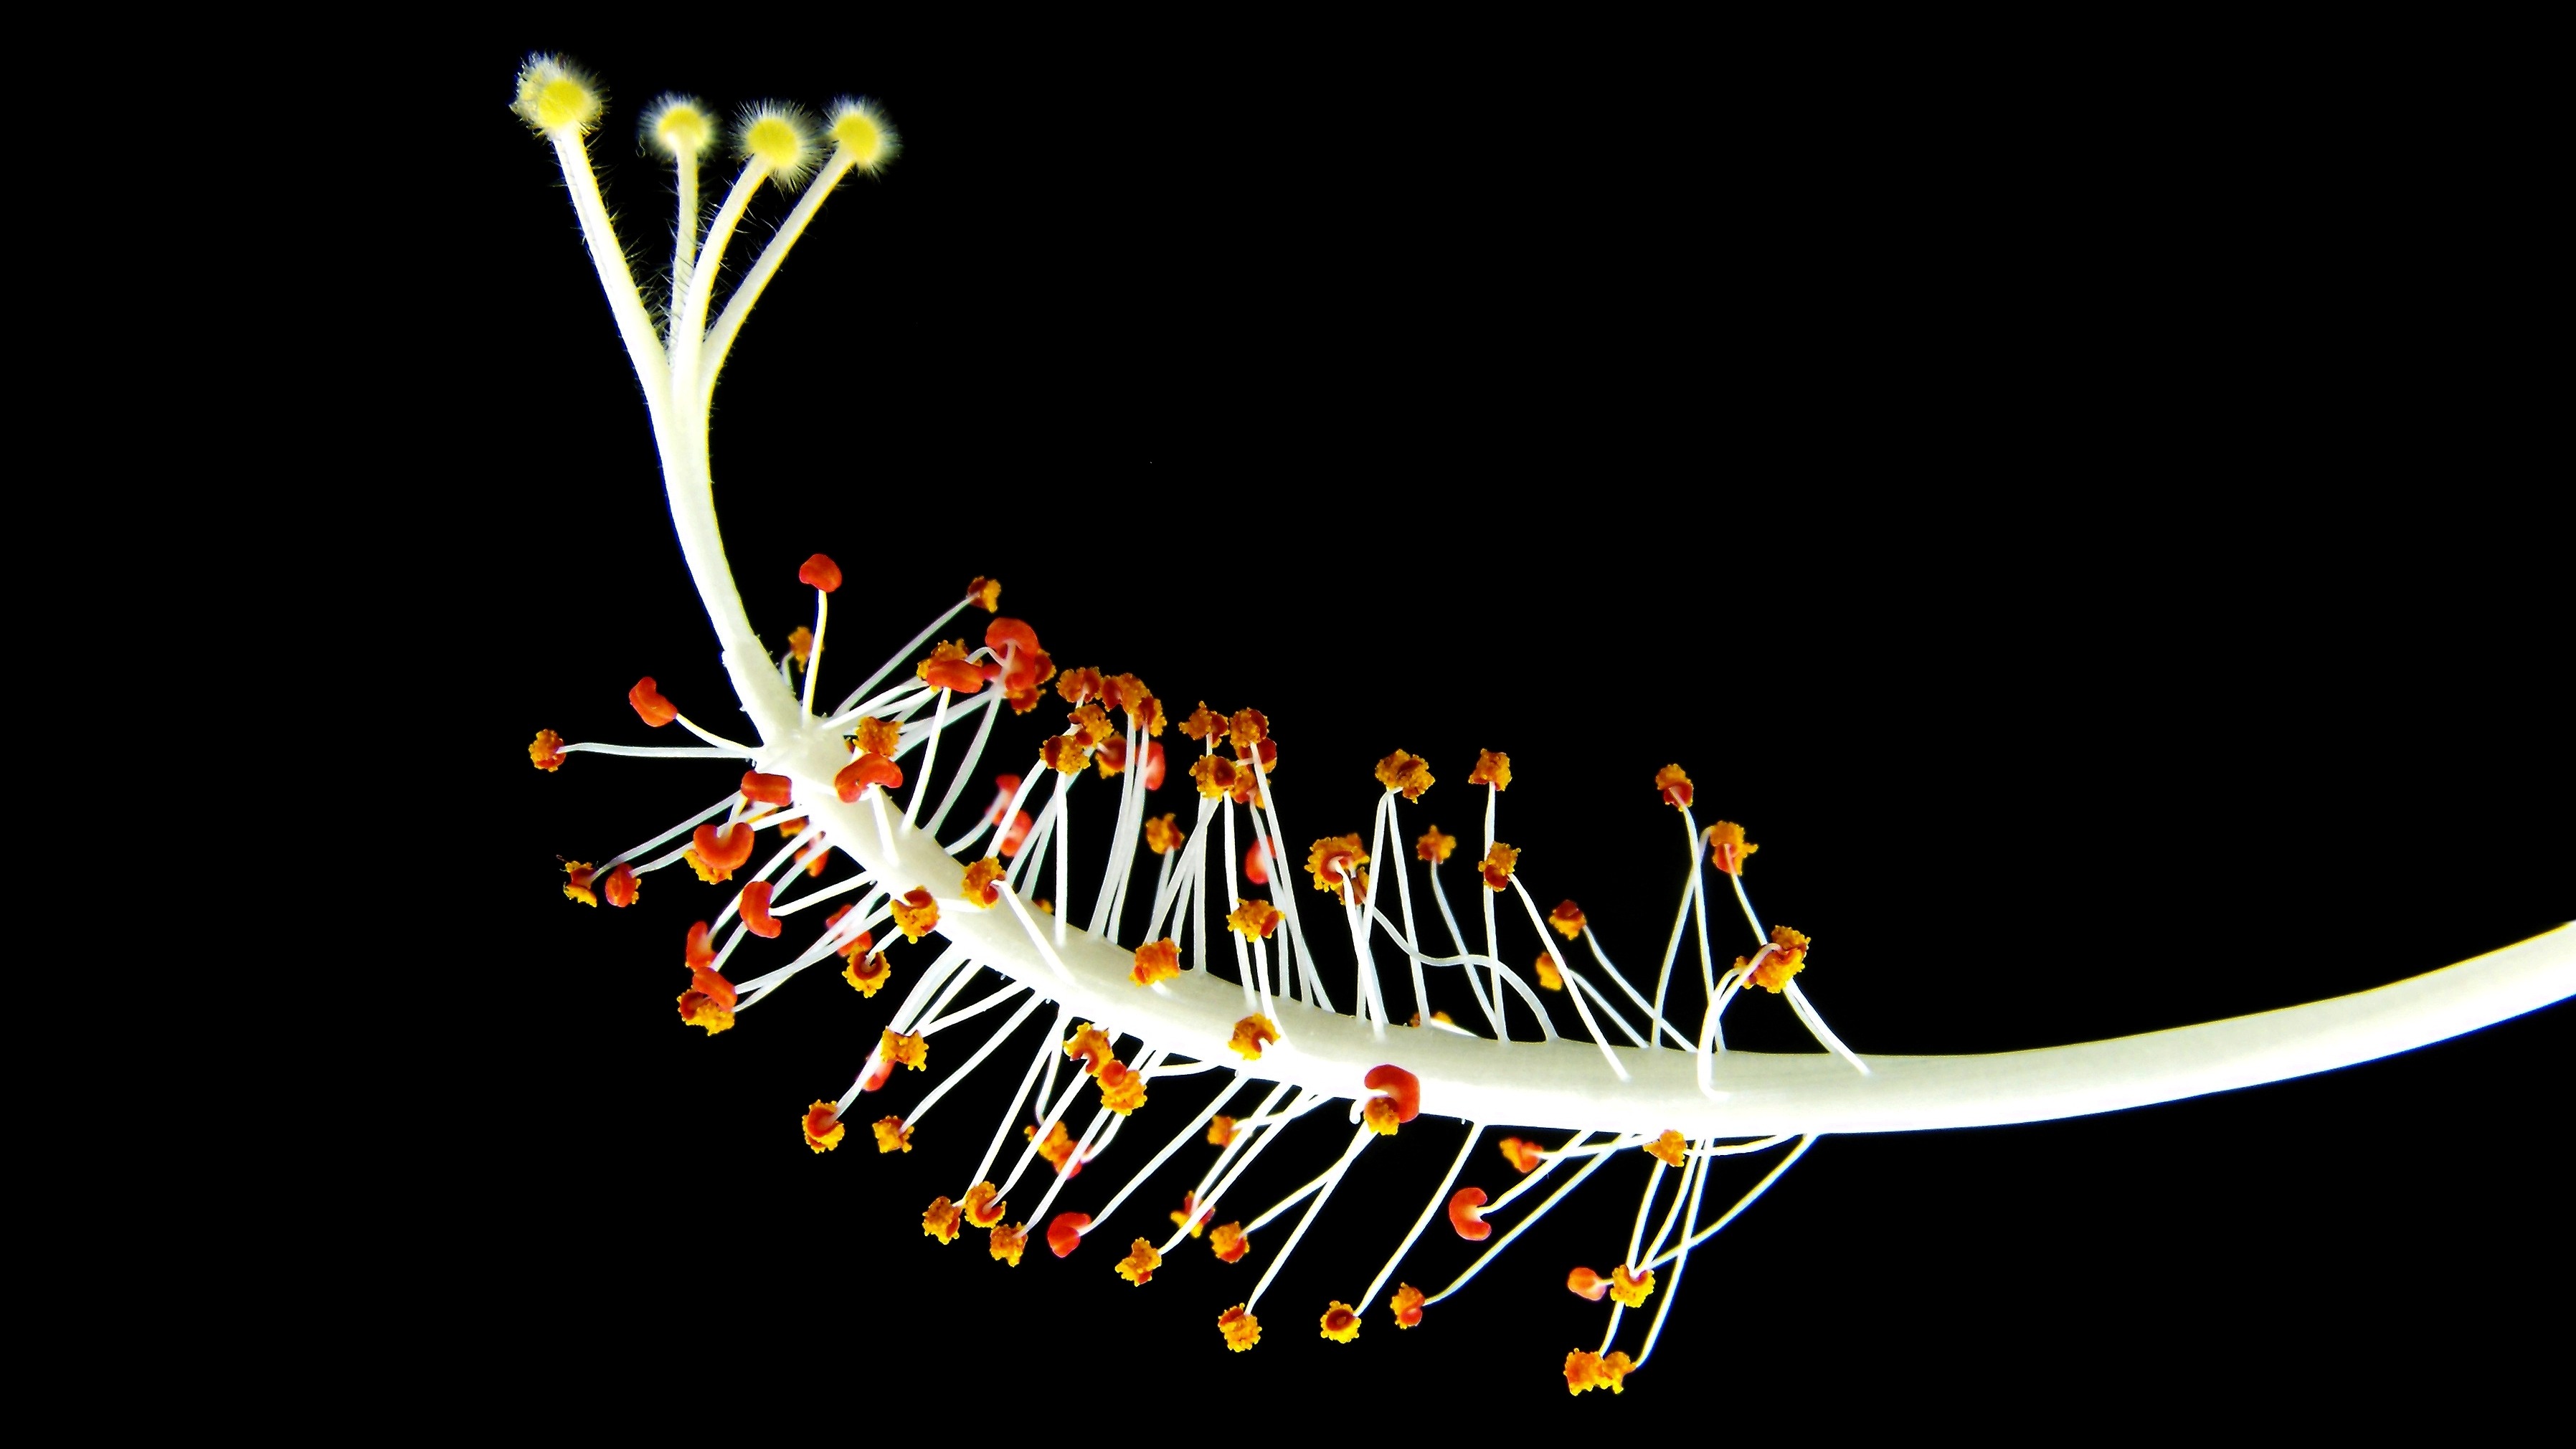
blossom, white, flower, bloom, flowering stems